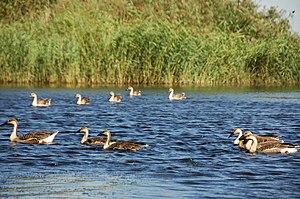
Des oies cygnoïdes sauvages dans la réserve naturelle de Zhalong, près de Qiqihar, Heilongjiang, Chine.